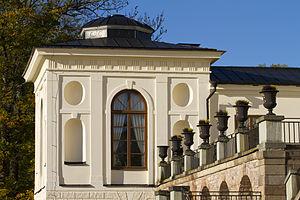
Le château de Rosersberg est situé dans la commune de Sigtuna à une quarantaine de kilomètres au nord de Stockholm en Suède. Il est aujourd'hui l'une des onze résidences officielles de la famille royale de Suède. Il est ouvert au public en été.